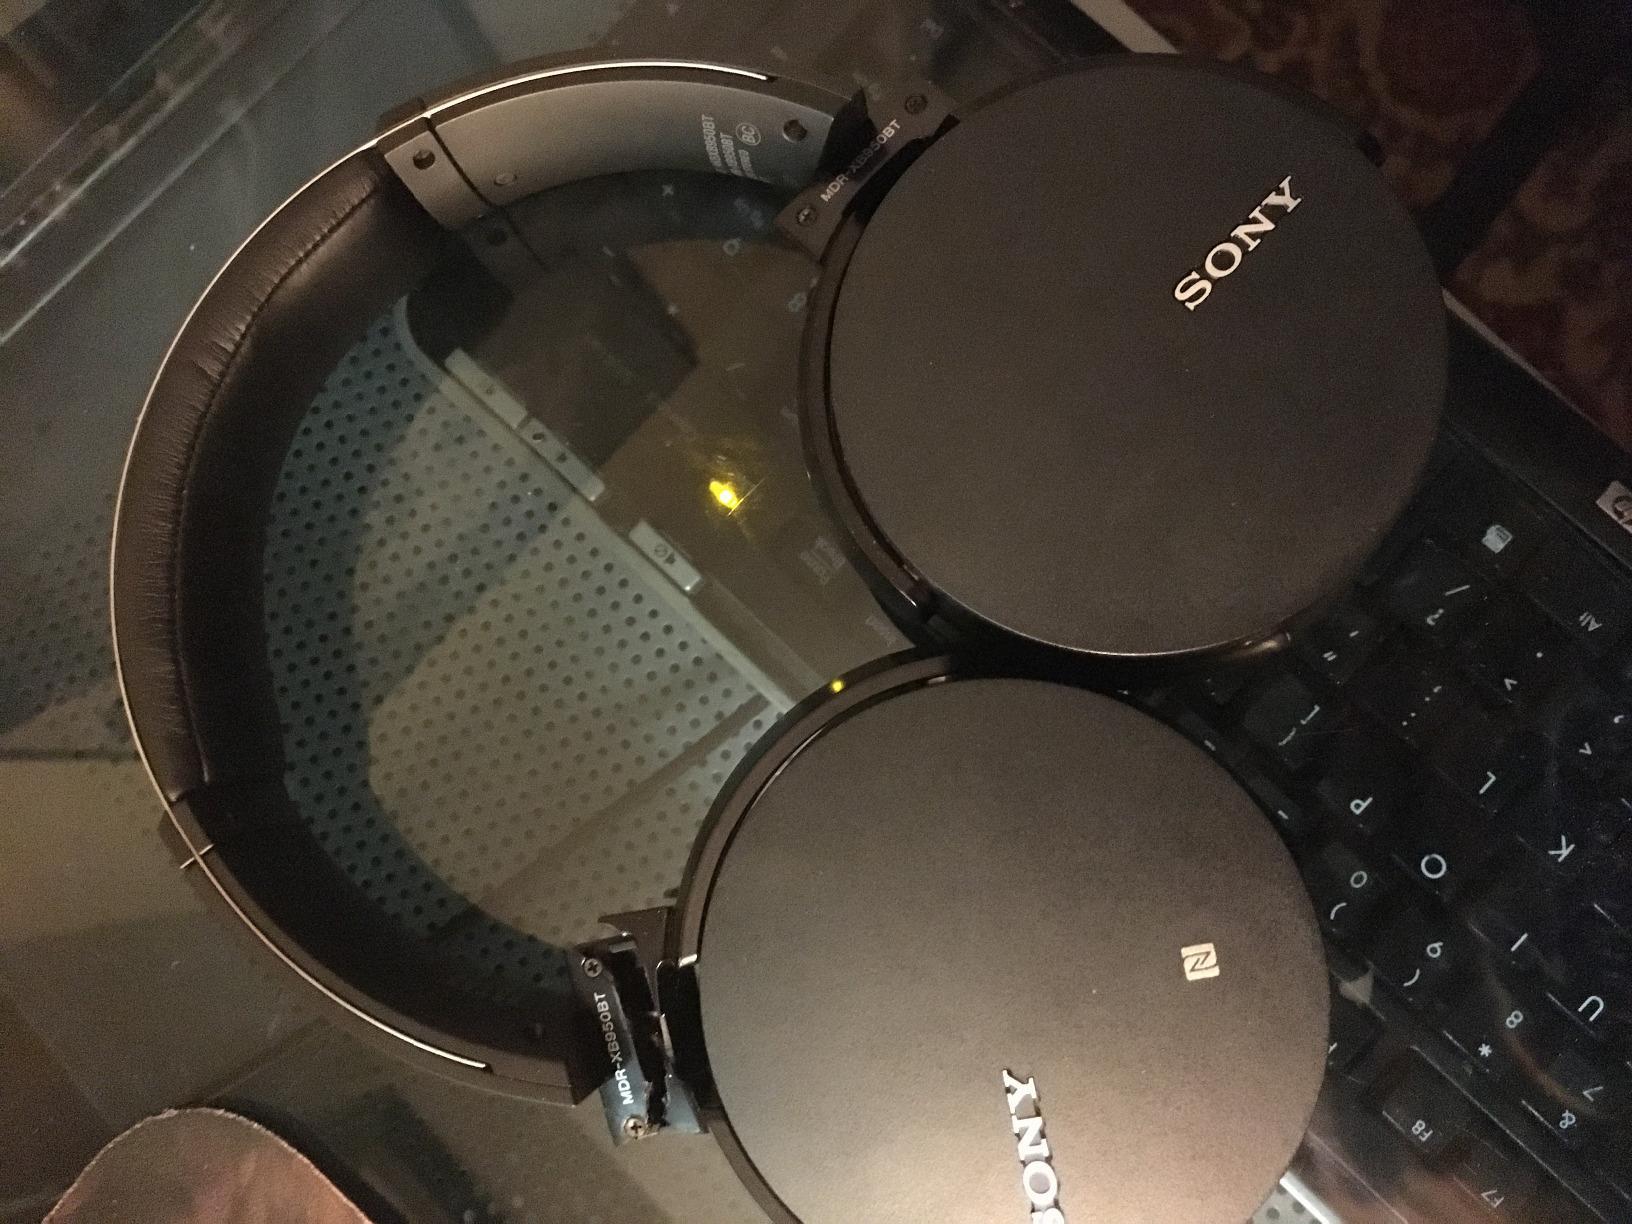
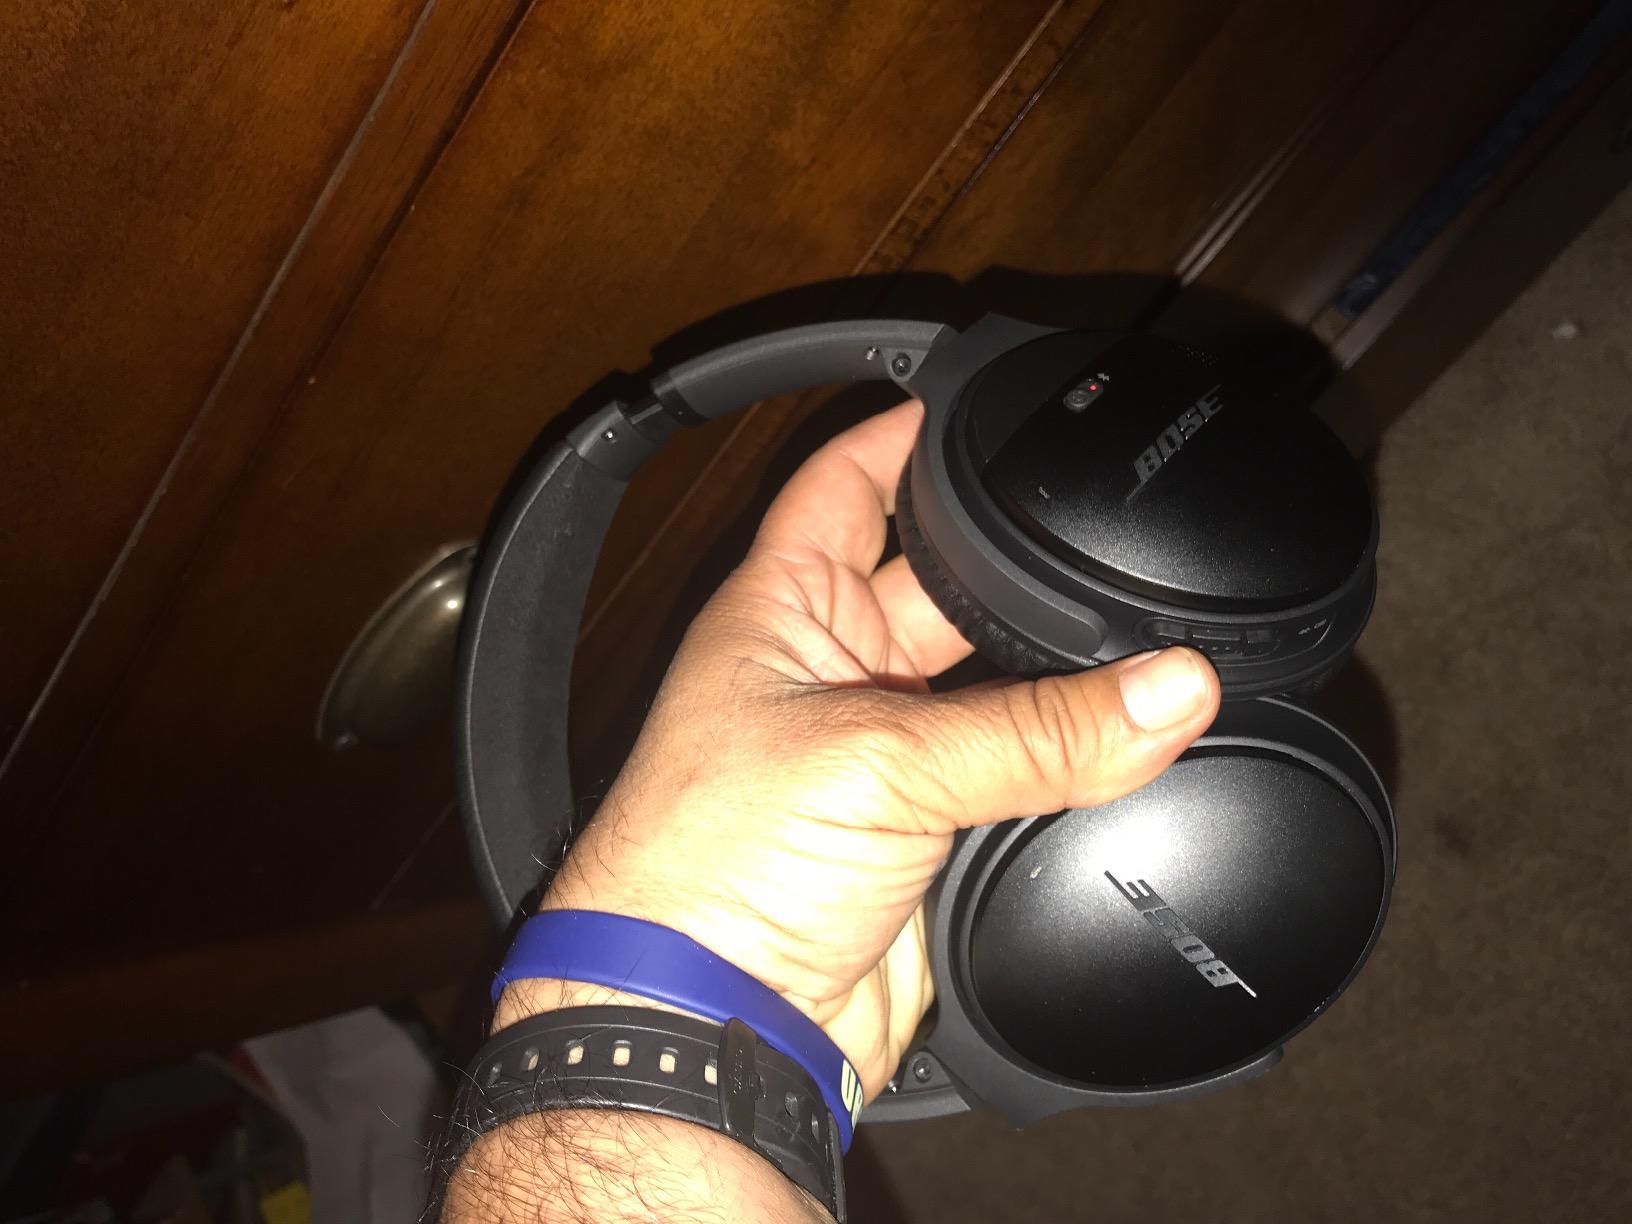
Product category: headphones
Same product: no